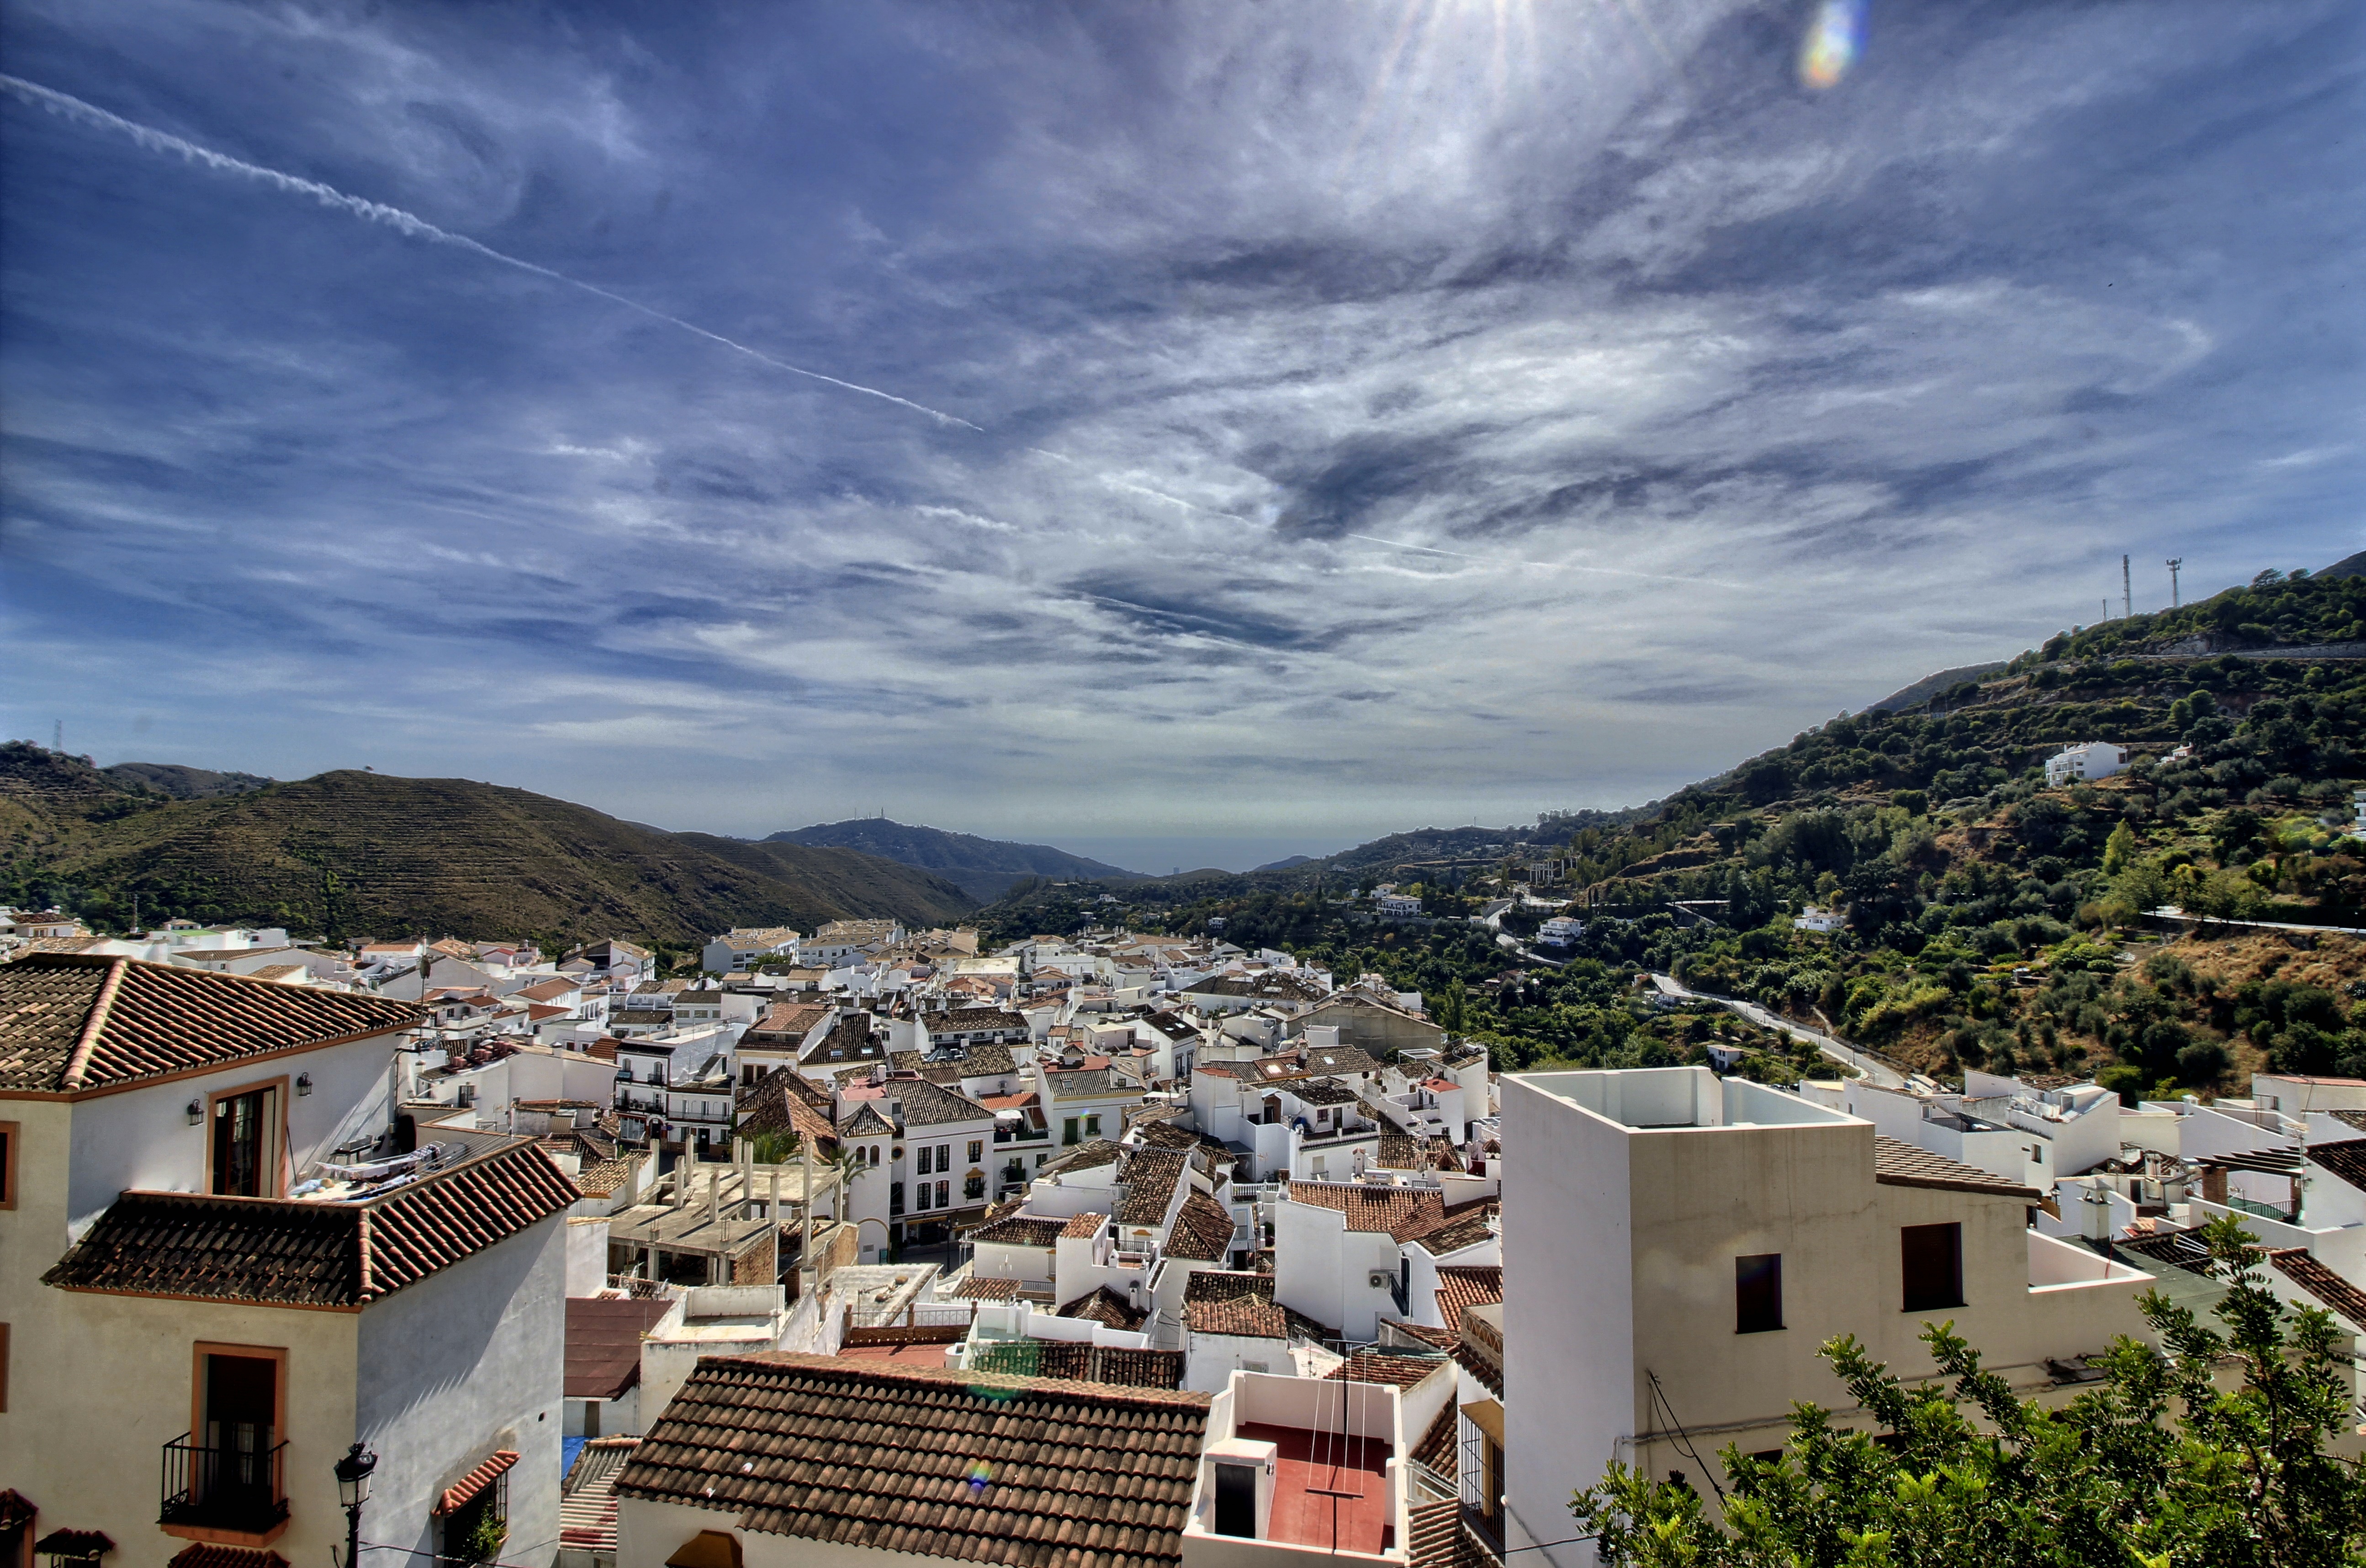
landscape, sea, sky, town, cityscape, vacation, village, suburb, neighbourhood, aerial photography, popular architecture, residential area, human settlement, oj n, white people, sierra de las nieves